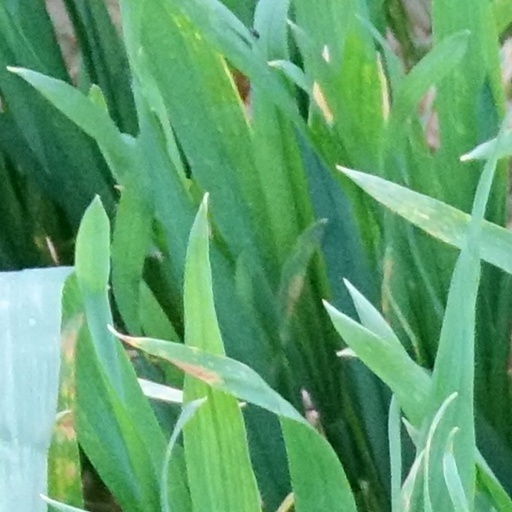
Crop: wheat